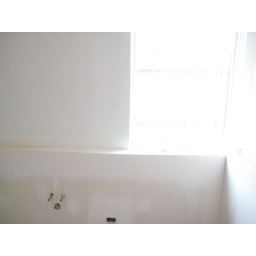
This wet bar will be by the entrance to the roof